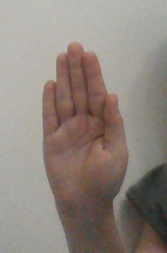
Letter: seen